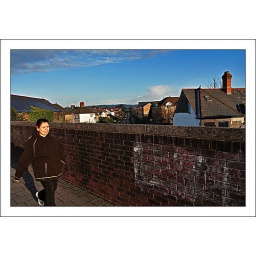
under blue sky